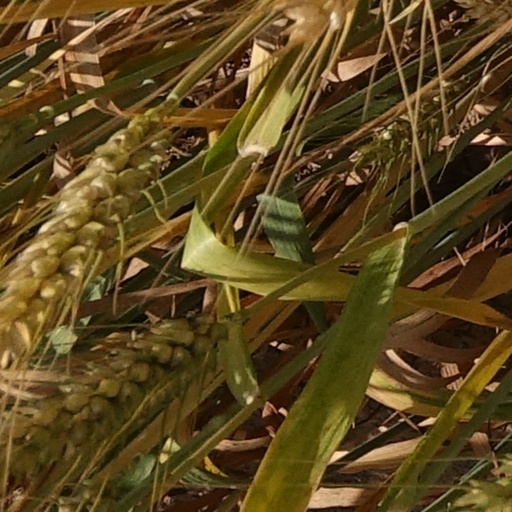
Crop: wheat